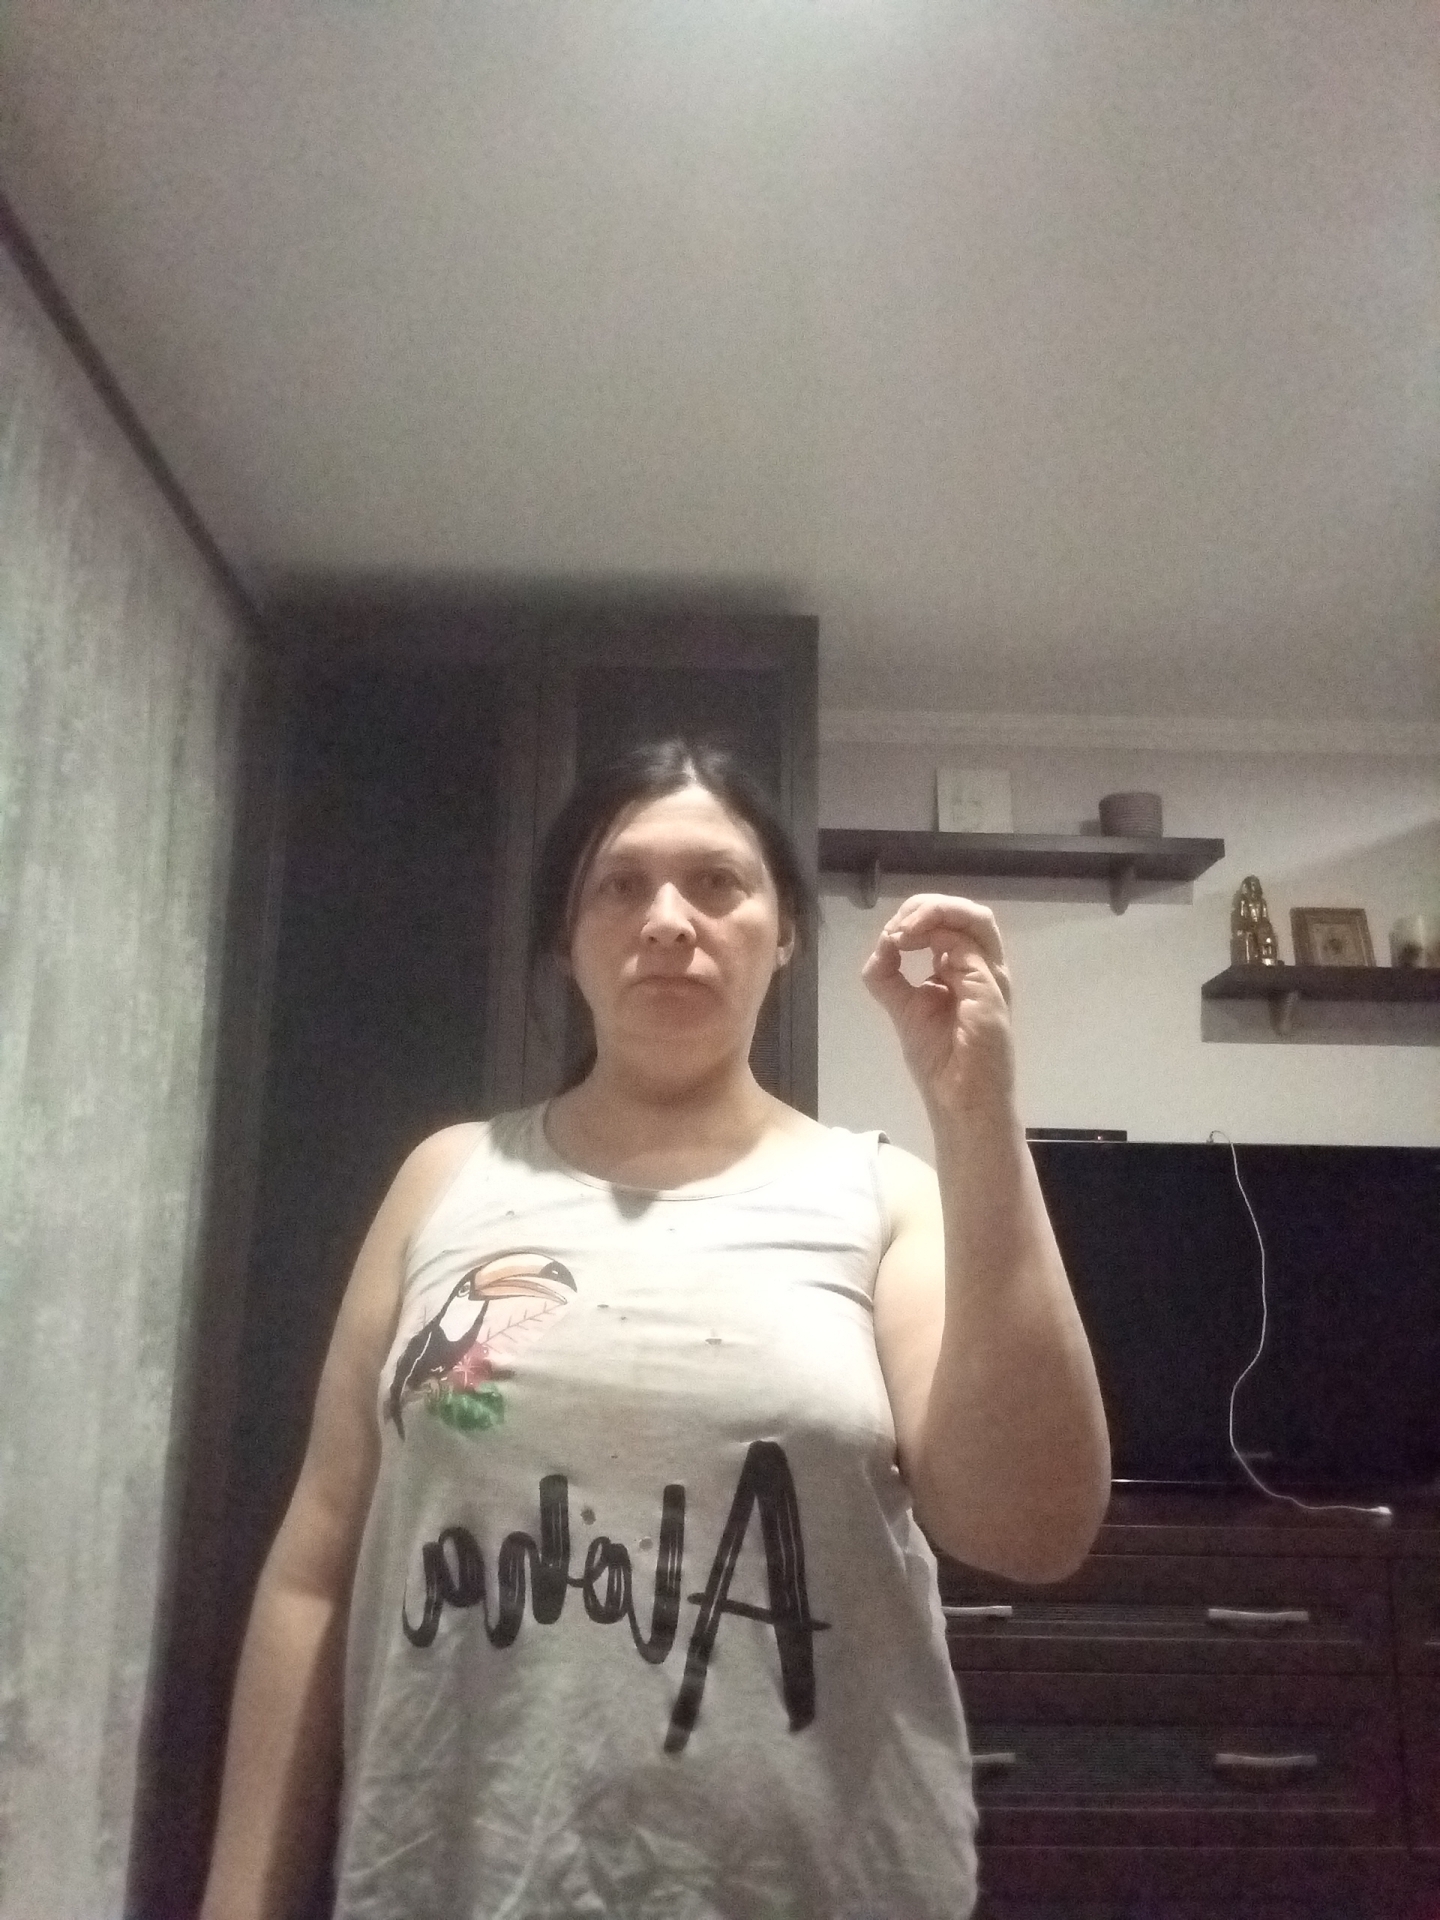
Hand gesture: grip